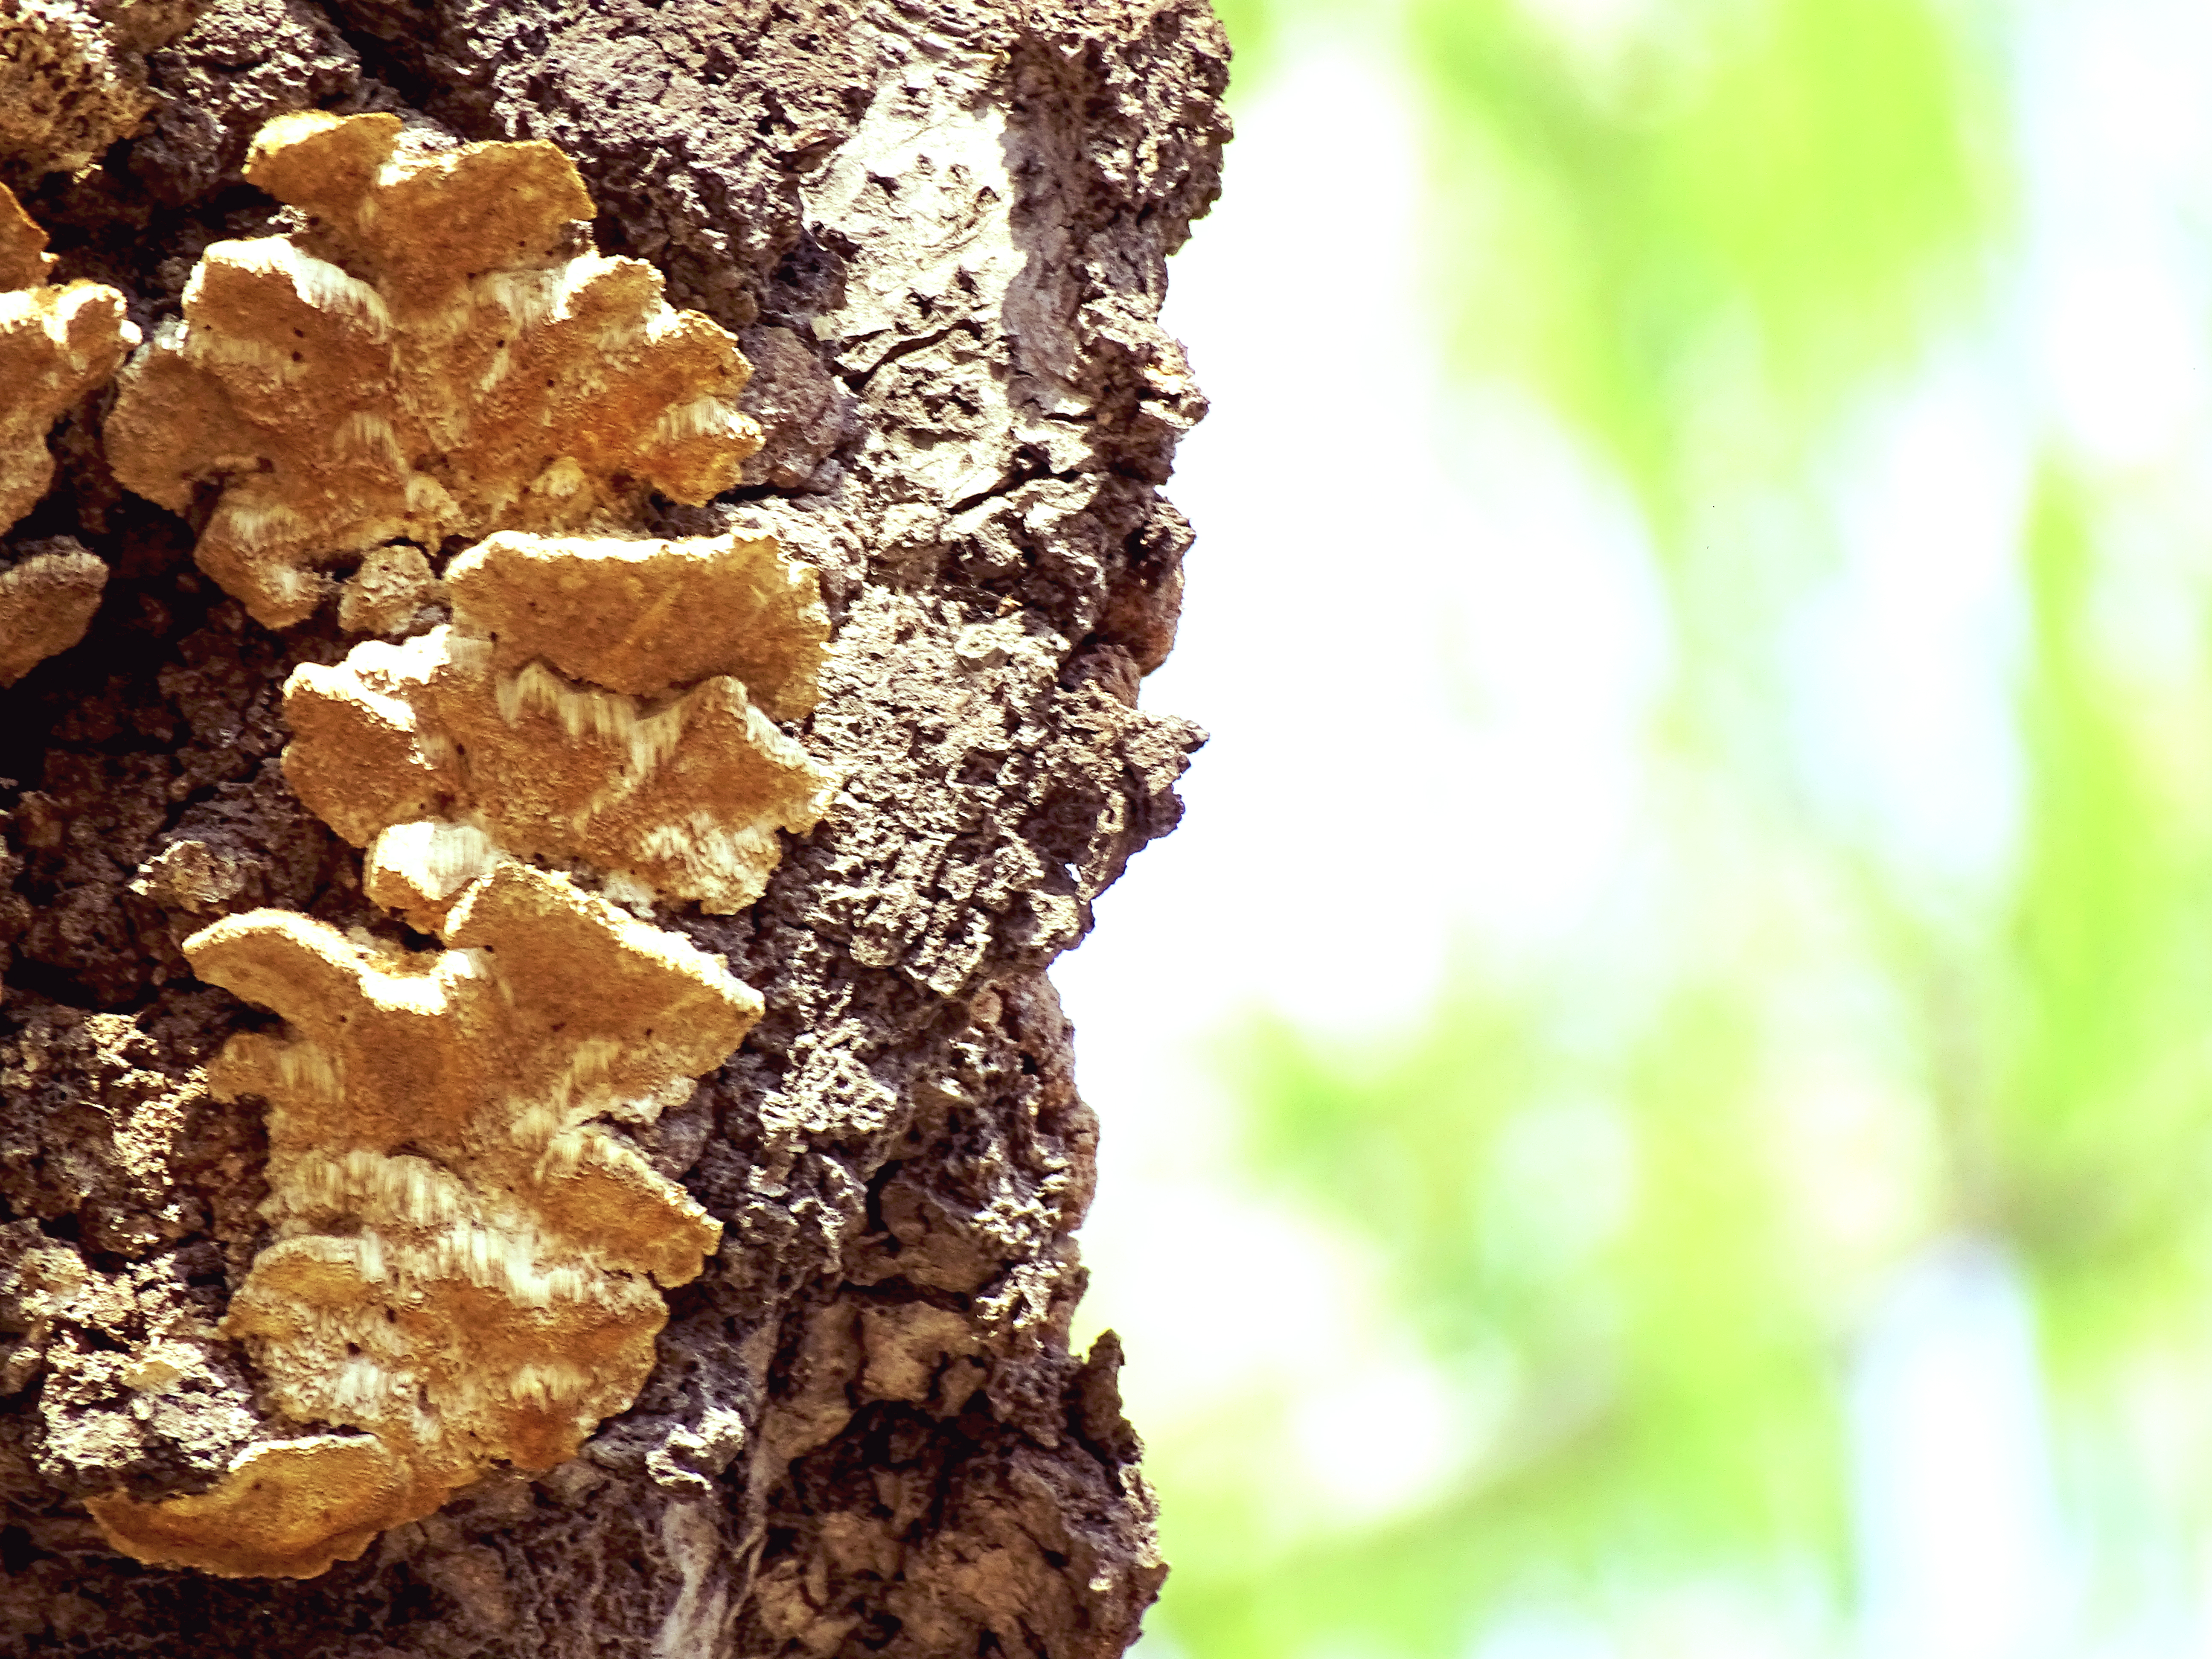
spring, trunk, green, wood, plant, polyporales, tree, tremella, natural landscape, terrestrial plant, inonotus, fungus, mushroom, forest, medicinal mushroom, soil, edible mushroom, agaricomycetes, jelly fungus, hen of the wood, coral, reef, pezizales, twig, rock, plant stem